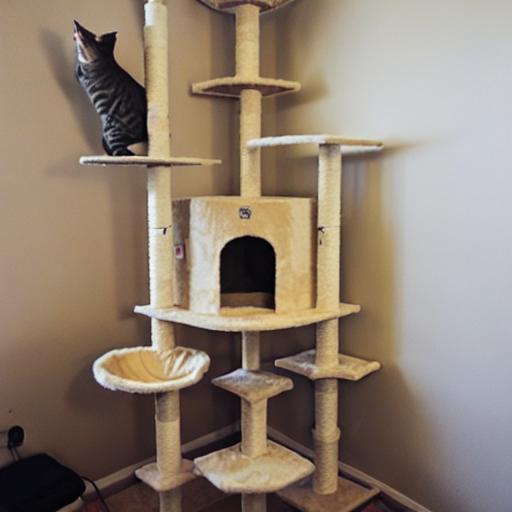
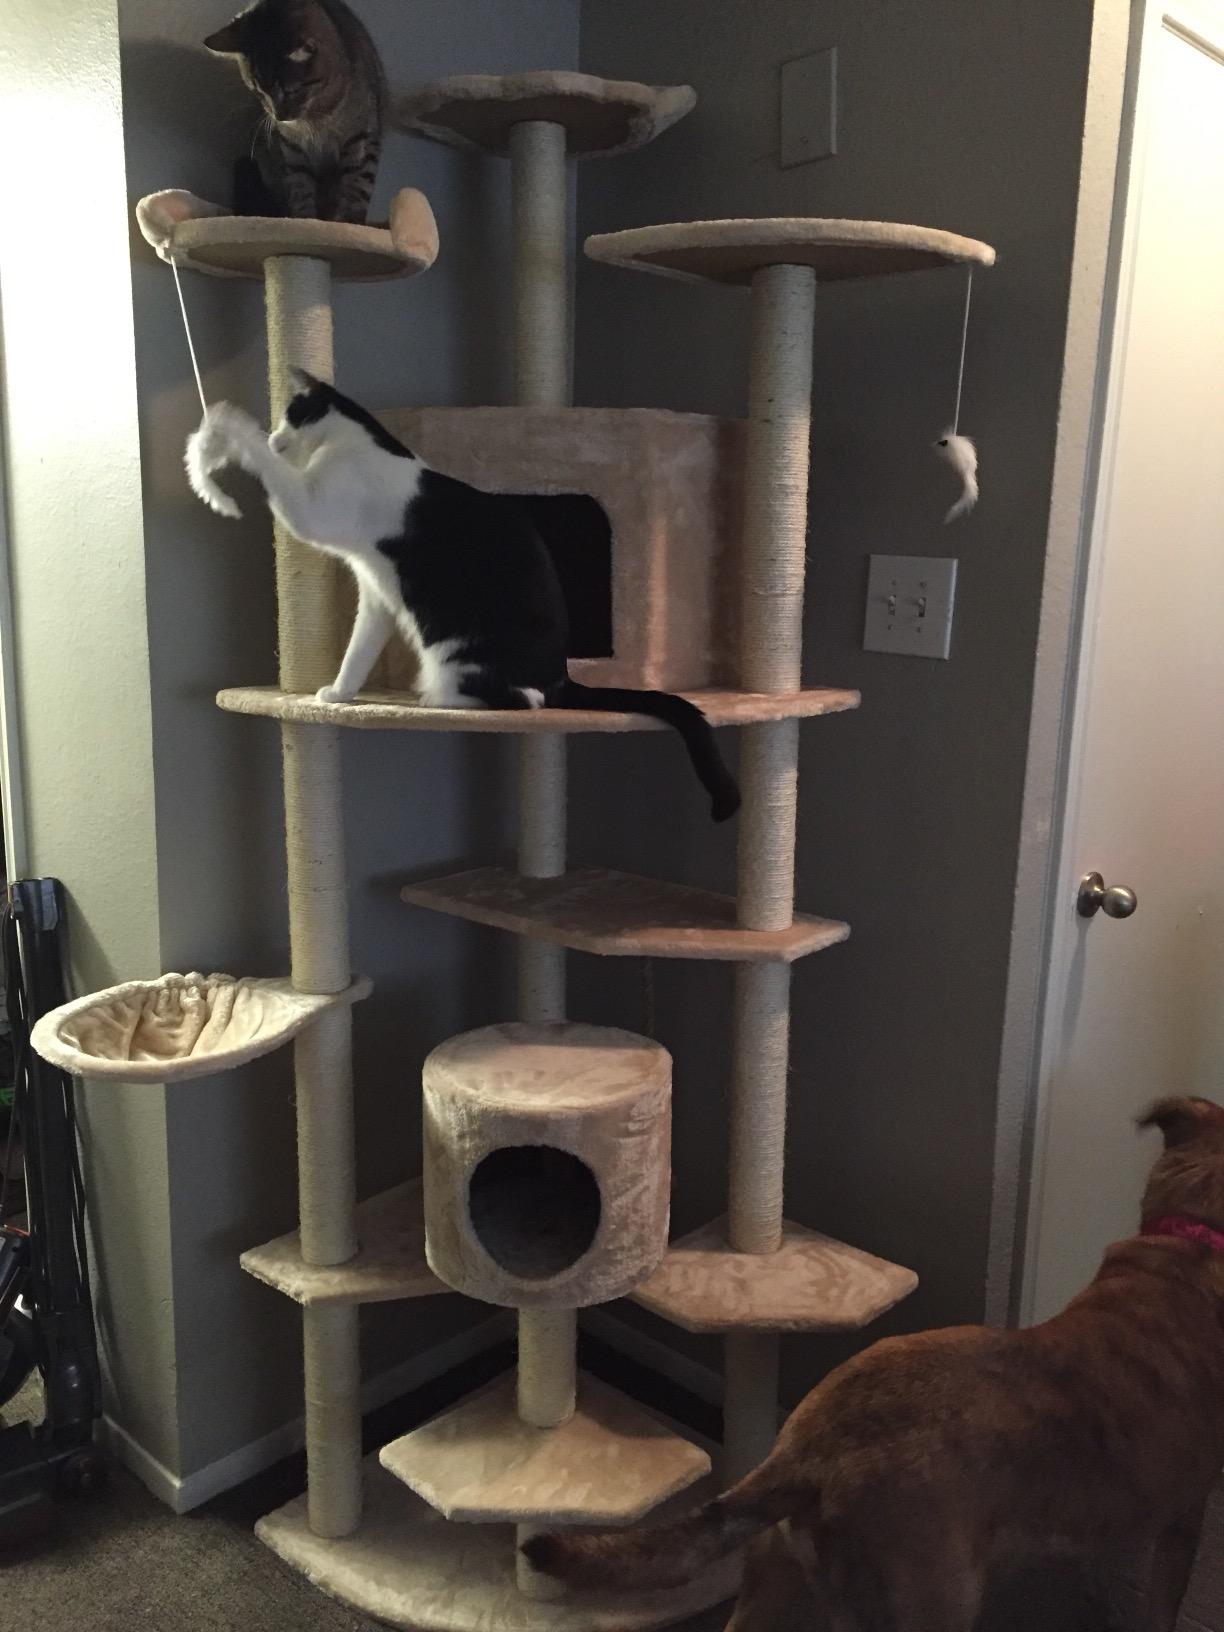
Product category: items_cat tree
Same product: no